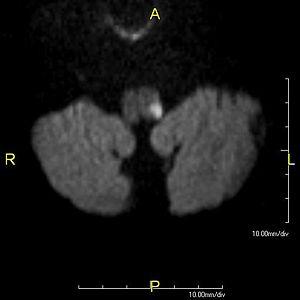
Le syndrome de Wallenberg ou syndrome de la fossette latérale du bulbe est une atteinte hémorragique ou ischémique du territoire vascularisé par l'artère cérébelleuse postéro-inférieure.